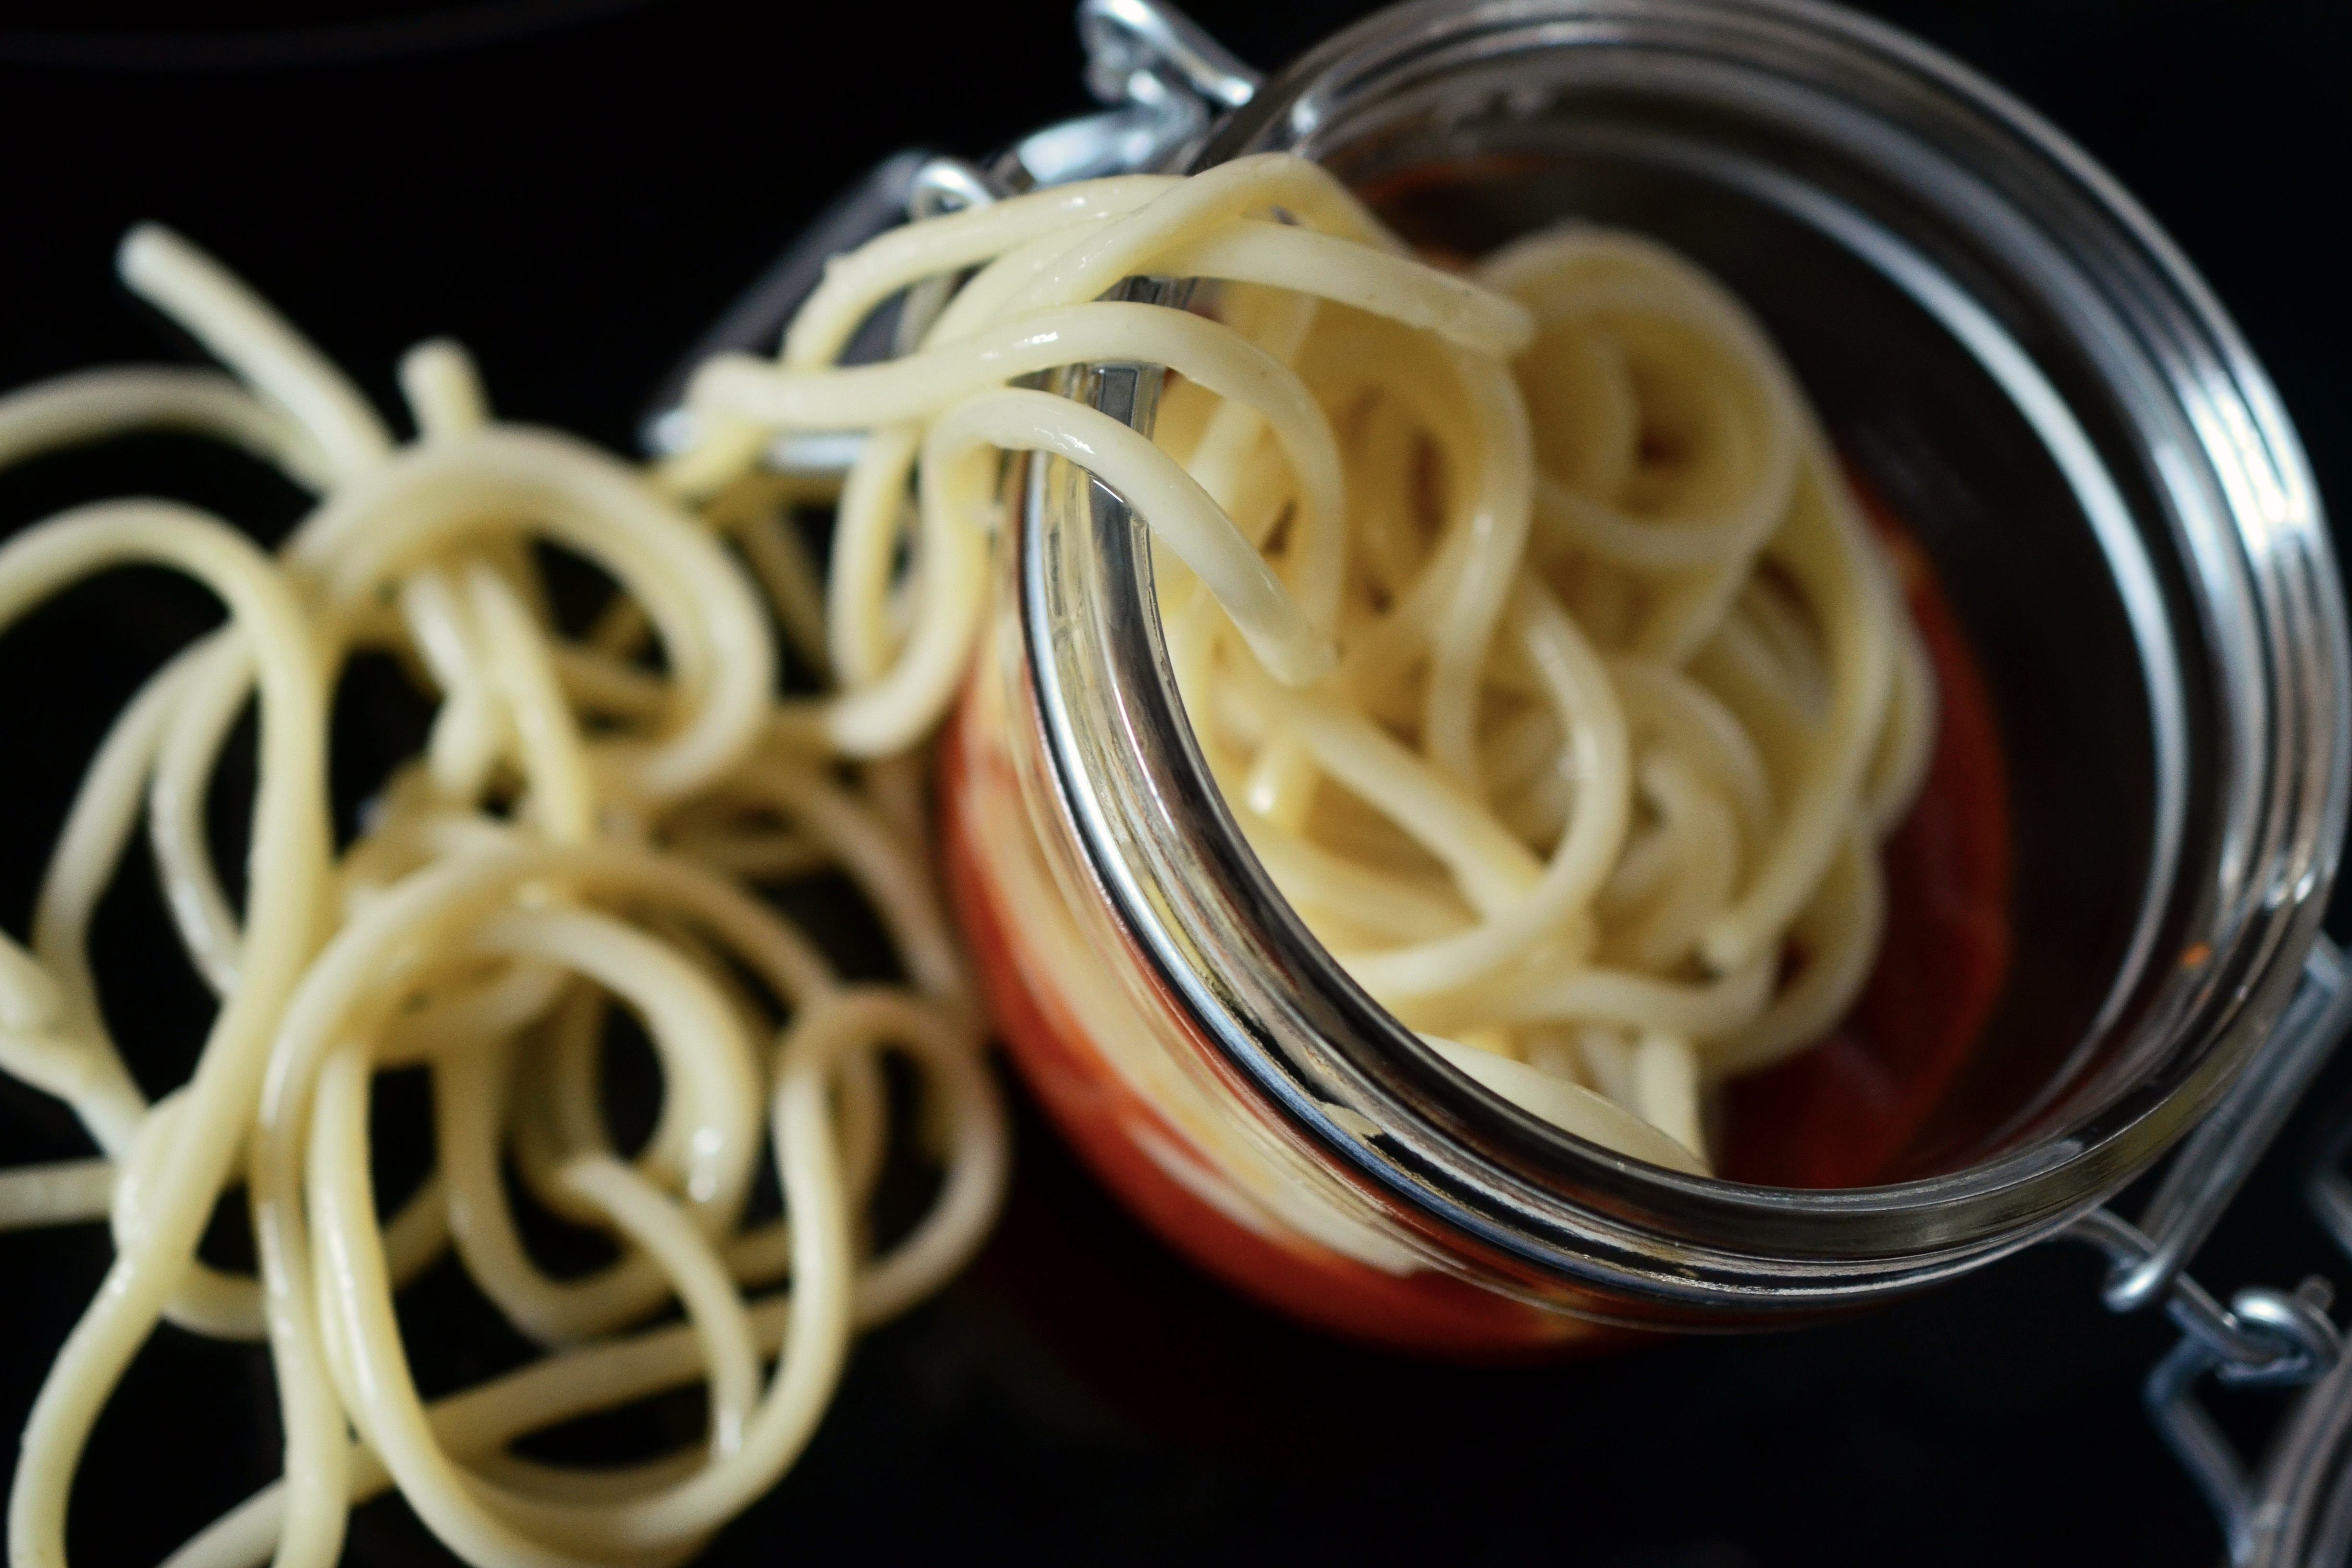
food, al dente, bigoli, cuisine, bucatini, noodle, dish, spaghetti, capellini, chinese noodles, Stringozzi, spaghetti aglio e olio, shirataki noodles, ingredient, udon, pici, italian food, Hot dry noodles, carbonara, taglierini, chow mein, recipe, soba, Trenette, fideo, linguine, produce, yi mein